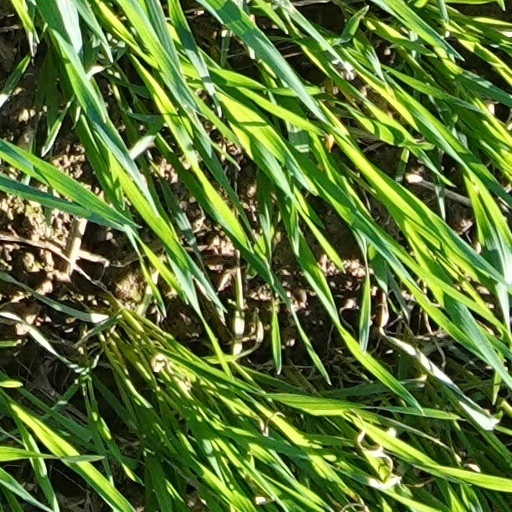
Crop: wheat